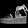
Label: Sandal